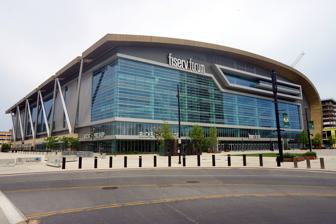
Building: Fiserv Forum
Country: United States of America
Year built: 2018
Indoor arena in downtown Milwaukee, Wisconsin Fiserv Forum Four-One-Forum The House That Giannis Built Fiserv Forum in 2022 Fiserv Forum Location in Wisconsin Show map of Wisconsin Fiserv Forum Location in the United States Show map of the United States Full name Fiserv Forum Complex Center Former names Wisconsin Entertainment and Sports Center (during construction) Address 1111 Vel R. Phillips Avenue Location Milwaukee, Wisconsin , U.S. Coordinates 43°2′42.1″N 87°55′5.4″W / 43.045028°N 87.918167°W / 43.045028; -87.918167 Public transit MCTS High Frequency: GreenLine, 15, 18, 19, 80 Local Service: 31, 33, 34, 57, 81 The Hop Future "M-Line" extension Owner Wisconsin Center District Operator Milwaukee Bucks Type Arena Executive suites 34 Capacity Basketball : 17,385 Ice hockey : 15,178 Concerts : 18,000 Record attendance 18,412 (February 28, 2020) Field size 714,000 sq ft (66,300 m 2 ) Construction Broke ground June 18, 2016 ( June 18, 2016 ) Opened August 26, 2018 ( August 26, 2018 ) Construction cost US$1.2 billion ($1.46 billion in 2023 dollars ) Architect Populous HNTB Eppstein Uhen Architects Project manager ICON Venue Group Structural engineer HNTB ZS, LLC Services engineer M–E Engineers, Inc. General contractor Mortenson Construction Tenants Milwaukee Bucks ( NBA ) (2018–present) Marquette Golden Eagles ( NCAA ) (2018–present) Website fiservforum .com Fiserv Forum ( / f aɪ ˈ s ɜːr v ˈ f ɔːr əm / ; stylized as fiserv.forum ) is a multi-purpose arena located in downtown Milwaukee, Wisconsin . It is the home of the Milwaukee Bucks of the National Basketball Association (NBA) and the Marquette Golden Eagles men's basketball team of Marquette University . Construction began in 2016, with the arena officially opening its doors in 2018. Taxpayers contributed $250 million towards the total construction cost of $524 million. The city of Milwaukee sold the land in downtown Milwaukee for $1 to the team. History Despite being one of the premier NBA facilities when completed in 1988, the BMO Harris Bradley Center was one of the oldest active NBA arenas by the end of the Bucks' tenancy in 2018. Only Madison Square Garden in New York City and Oakland Arena in Oakland were older than the Bradley Center; however, both Madison Square Garden and Oakland Arena were substantially renovated during their lifetimes, with Oakland Arena eventually being replaced by the new Chase Center in San Francisco , beginning with the 2019–20 season . The funds for the building of the BMO Harris Bradley Center were donated by Jane Bradley Pettit and husband Lloyd Pettit without any provision for the building's long-term capital needs or annual operating expenses. Although the facility was self-sufficient, its tenants, such as the Bucks, were at a disadvantage compared with other NBA teams because of the arrangement. Former Bucks owner and former U.S. Senator Herb Kohl proposed building a new downtown arena to replace the Bradley Center. There was considerable discussion in the region about the idea of a publicly funded arena and ultimately no resolution was reached. In 2009, Wisconsin Governor Jim Doyle included a provision in the state's capital budget seeking $5 million in state bonding support to renovate the Bradley Center. The Bradley Center's board of directors told state officials that the building needed $40 million in renovations, so they reportedly agreed to raise the remaining $35 million on their own. On September 18, 2013, then-deputy NBA commissioner Adam Silver toured the arena and said it was a few thousand square feet short of NBA standards, and also lacked numerous amenities. On April 16, 2014, Kohl announced an agreement to sell the franchise to New York City hedge-fund investors Marc Lasry and Wesley Edens . The deal included provisions for $100 million each from Kohl and the new ownership group, for a total of $200 million, toward the construction of a new downtown arena. The NBA then informed the Bucks that the franchise wouldn't be allowed to renew their lease on the Bradley Center, which would expire after the 2017–18 season, and that the team needed to have either a new arena completed or under construction by the beginning of 2018, or the franchise would be bought from Lasry and Edens, then sold to another ownership group, either in Las Vegas or Seattle, which would mean the certain departure of the Bucks from Milwaukee. On July 15, 2015, the Wisconsin Senate approved funding for the new arena by a 21–10 margin, and on July 28, 2015, the Wisconsin State Assembly approved funding by a 52–34 margin. On August 12, 2015, Governor Scott Walker signed the arena spending plan at Wisconsin State Fair Park in West Allis , Wisconsin . The Milwaukee city council voted 12–3 on September 22, 2015, to approve the plan. The city's Plan Commission gave unanimous conditional approval to the Bucks' general development plans for land in the Park East Corridor on November 23, while acknowledging possible parking problems in the area. On April 13, 2016, the Bucks signed a 30-year lease to play in the new arena. In addition, Marquette University has agreed to lease the arena for its home games, beginning in 2018. Unlike Marquette's previous agreement with the Bradley Center, the lease agreement with Fiserv Forum ends in the spring of 2025, allowing Marquette the option to decide to pursue the building of its own smaller arena for lesser-attended match-ups, and to only utilize the Fiserv Forum for larger Big East Conference and Badgers-Golden Eagles rivalry games. The official groundbreaking was during the 2nd annual Bucks Block Party on June 18, 2016. On May 2, 2017, Bucks president Peter Feigin stated that construction of the arena remained on schedule and on budget. Feigin's announcement was from the site of the new arena, after the first roof truss was installed and bolted into place. The roof was officially topped off on August 24, 2017. On August 26, 2018, Fiserv Forum was officially opened in a ribbon-cutting ceremony at the 4th annual Bucks Block Party. The first live event at Fiserv Forum was The Killers with Violent Femmes on September 4, 2018. The Bucks played their inaugural game at the Fiserv Forum during the preseason against the Chicago Bulls on October 3, 2018, a 116–82 Bucks victory. The Forum's regular-season home opener was played on October 19, 2018, against the Indiana Pacers . The Bucks won, 118–101. The Bucks' first season in the Forum was a great success, with the Bucks finishing the regular season with their first 60-win season since 1980–81. They also went 33–8 at the Forum, the second-best home record in the NBA. On April 14, 2019, the Forum hosted its first NBA playoff game, Game 1 of the first round between the Bucks and the Detroit Pistons. The Bucks won, 121–86. On December 22, 2019, the Bucks had their 50th consecutive sellout at the Forum, the longest such streak in franchise history, which started on November 16, 2018. On March 11, 2019, it was announced that the Fiserv Forum would host the 2020 Democratic National Convention from July 13 to 16, 2020. It was later postponed to August 17–20, 2020, due to the ongoing coronavirus pandemic in the United States . On June 24, 2020, it was announced that the convention would be downsized and instead held at the nearby Wisconsin Center . On February 22, 2020, the Bucks set a new attendance record for the Forum, when 18,290 attended to watch the Bucks play the Philadelphia 76ers . The Bucks won 119–98. This record was broken less than a week later, on February 28, 2020, as 18,412 fans watched the Bucks face off against the Oklahoma City Thunder . The Bucks won 133–86. On July 11, 2021, Fiserv Forum hosted its first NBA Finals game, Game 3 between the Bucks and the Phoenix Suns . The Bucks won 120–100. On July 20, the Fiserv Forum also hosted Game 6 of the NBA Finals , where the Bucks would clinch their first NBA championship in 50 years, beating the Suns 105–98. The Bucks have had substantial success at Fiserv Forum since it opened, compiling a regular season record of 161–45 (.782 winning percentage) at the Forum. Exterior of Fiserv Forum decorated for the 2024 Republican National Convention On July 15–18, 2024, the Forum hosted the 2024 Republican National Convention . On August 20, 2024, the Forum hosted a campaign rally with the Democratic Party's nominees, Kamala Harris and Tim Walz , that coincided with the 2024 Democratic National Convention in Chicago 's United Center , located approximately 80 miles (130 km) away. Naming rights On July 26, 2018, the Bucks agreed to a 25-year naming rights deal with Fiserv , a financial services technology company based in the Milwaukee suburb of Brookfield . Concerts and events Minnesota Wild vs. Chicago Blackhawks NHL preseason game at Fiserv Forum The Killers with Violent Femmes were the first concert at Fiserv Forum on September 4, 2018. On December 28, 2021, Fiserv Forum held its first ice hockey games with the inaugural Holiday Face–Off tournament. On October 2, 2022, Fiserv Forum held its first National Hockey League game, the Chicago Blackhawks played the Minnesota Wild as part of the Blackhawks "Home Away from Home" series. The arena also continues a Milwaukee tradition for being the site of the New Year's Eve game for the Harlem Globetrotters , with 2020 being the only pause in decades. It served as the site for the 2024 Republican National Convention . Planning and design The Milwaukee Bucks released the first images and details of their vision for the development of a new multi-purpose arena and sports and entertainment district to revitalize downtown Milwaukee on April 8, 2015. The images depicted early conceptual drawings of a new multi-purpose venue and entertainment district that will anchor a new development vision activated by sports, entertainment, residential and office uses. The site, which primarily sits between 4th Street and 6th Street from State Street to McKinley Avenue, will seamlessly link with active development on all sides, including Old World Third Street, Schlitz Park, The Brewery, the Milwaukee riverfront, Water Street and the Wisconsin Center. The plaza outside of the Forum serving as the public space in the center of the Deer District. Populous and HNTB , two firms from Kansas City, lead the arena design team with participation from Milwaukee firm Eppstein Uhen Architects. The arena is intended to be the focal point of a "live block" zone that includes public space surrounded by both commercial and residential development. Initial renderings of the arena showed a transparent facade and a curved roof and side meant to evoke the water forms of nearby Lake Michigan and the Milwaukee River . "Herb Kohl Way" was unveiled on the plaza outside of Fiserv Forum on August 26, 2018, to pay tribute to the former Bucks owner for his contributions leading up to the building of the arena. The plaza is home to restaurants and a beer garden, where people can gather year-round to watch sporting events on a large, outdoor television. In May 2019, the Bucks announced Fiserv Forum is the central building in the 30-acre development district around the arena newly named " Deer District ." In February 2019, Johnson Controls unveiled a three-dimensional statue of their logo placed outside the Fiserv Forum, which can glow in multiple colors at night, and will specifically turn green after every Bucks victory. Inside Fiserv Forum Fiserv Forum holds 17,500 people and has fewer luxury suites, but more club seating than the BMO Harris Bradley Center . The arena seats 17,385 for basketball games, 15,178 for ice hockey and indoor football, and up to 18,000 for concerts. It also features a layout and equipment for an NHL / NCAA -regulation ice hockey rink and ice shows such as Disney on Ice , thus it still will be able to host the NCAA Frozen Four as the BMO Harris Bradley Center did in the past in 1993, 1997 and 2006. However, the American Hockey League 's Milwaukee Admirals returned to the UW–Milwaukee Panther Arena in the 2016–17 season as they were not approached to play games in the arena. The Bucks are contractually bound not to recruit current tenants of the Panther Arena to move their events to the Fiserv Forum. At its opening, Fiserv Forum had the largest center-hung scoreboard in the NBA. Further reading Schumacher, Mary Louise (September 11, 2018). "Schumacher: Fiserv Forum's architecture wonderful inside, flawed outside" . Milwaukee Journal Sentinel . Review from the Milwaukee Journal Sentinel's art and architecture critic. See also List of NCAA Division I basketball arenas References